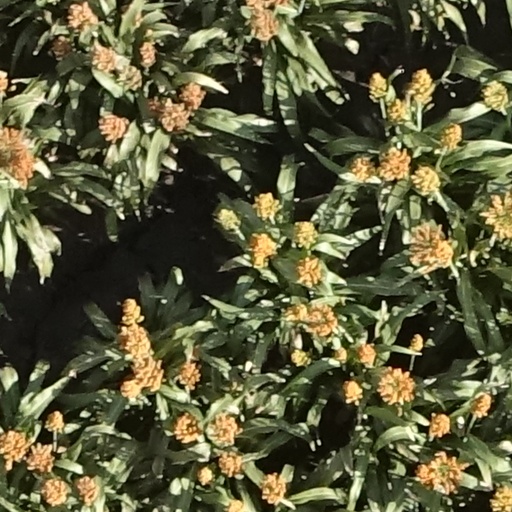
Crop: sorghum